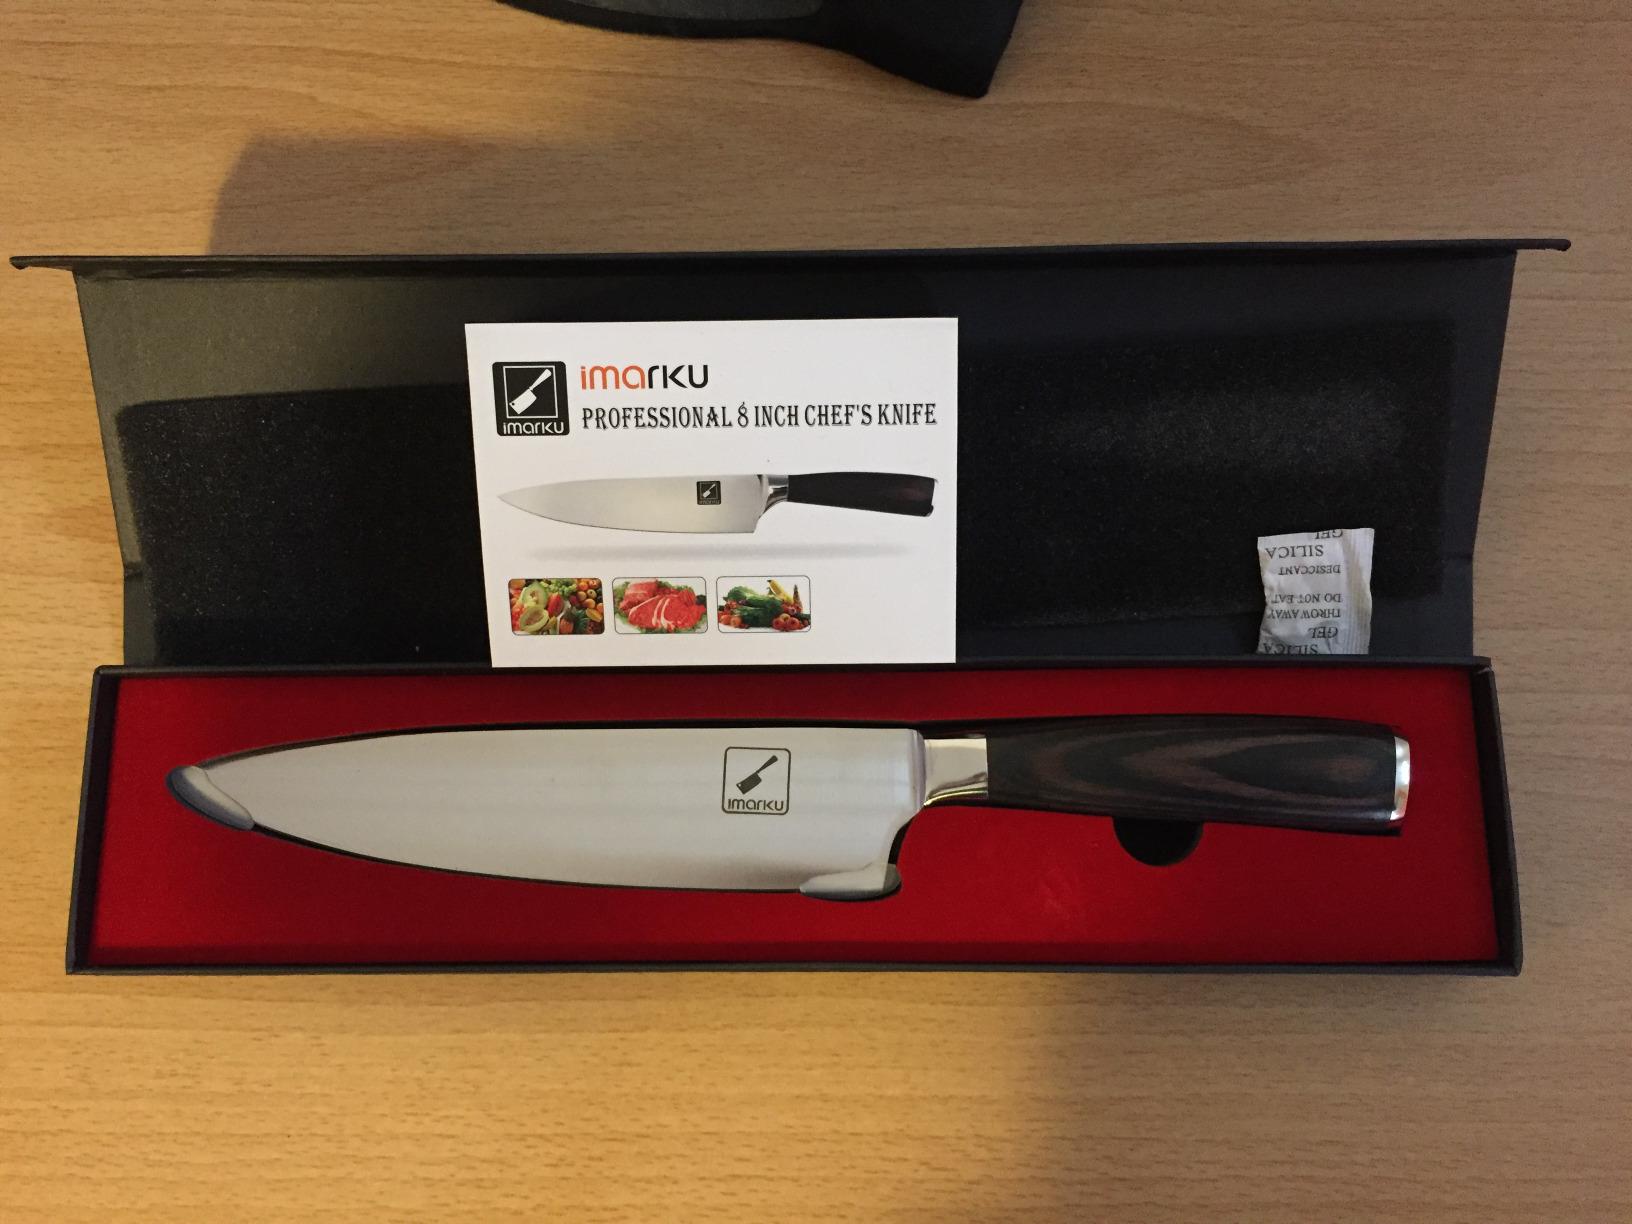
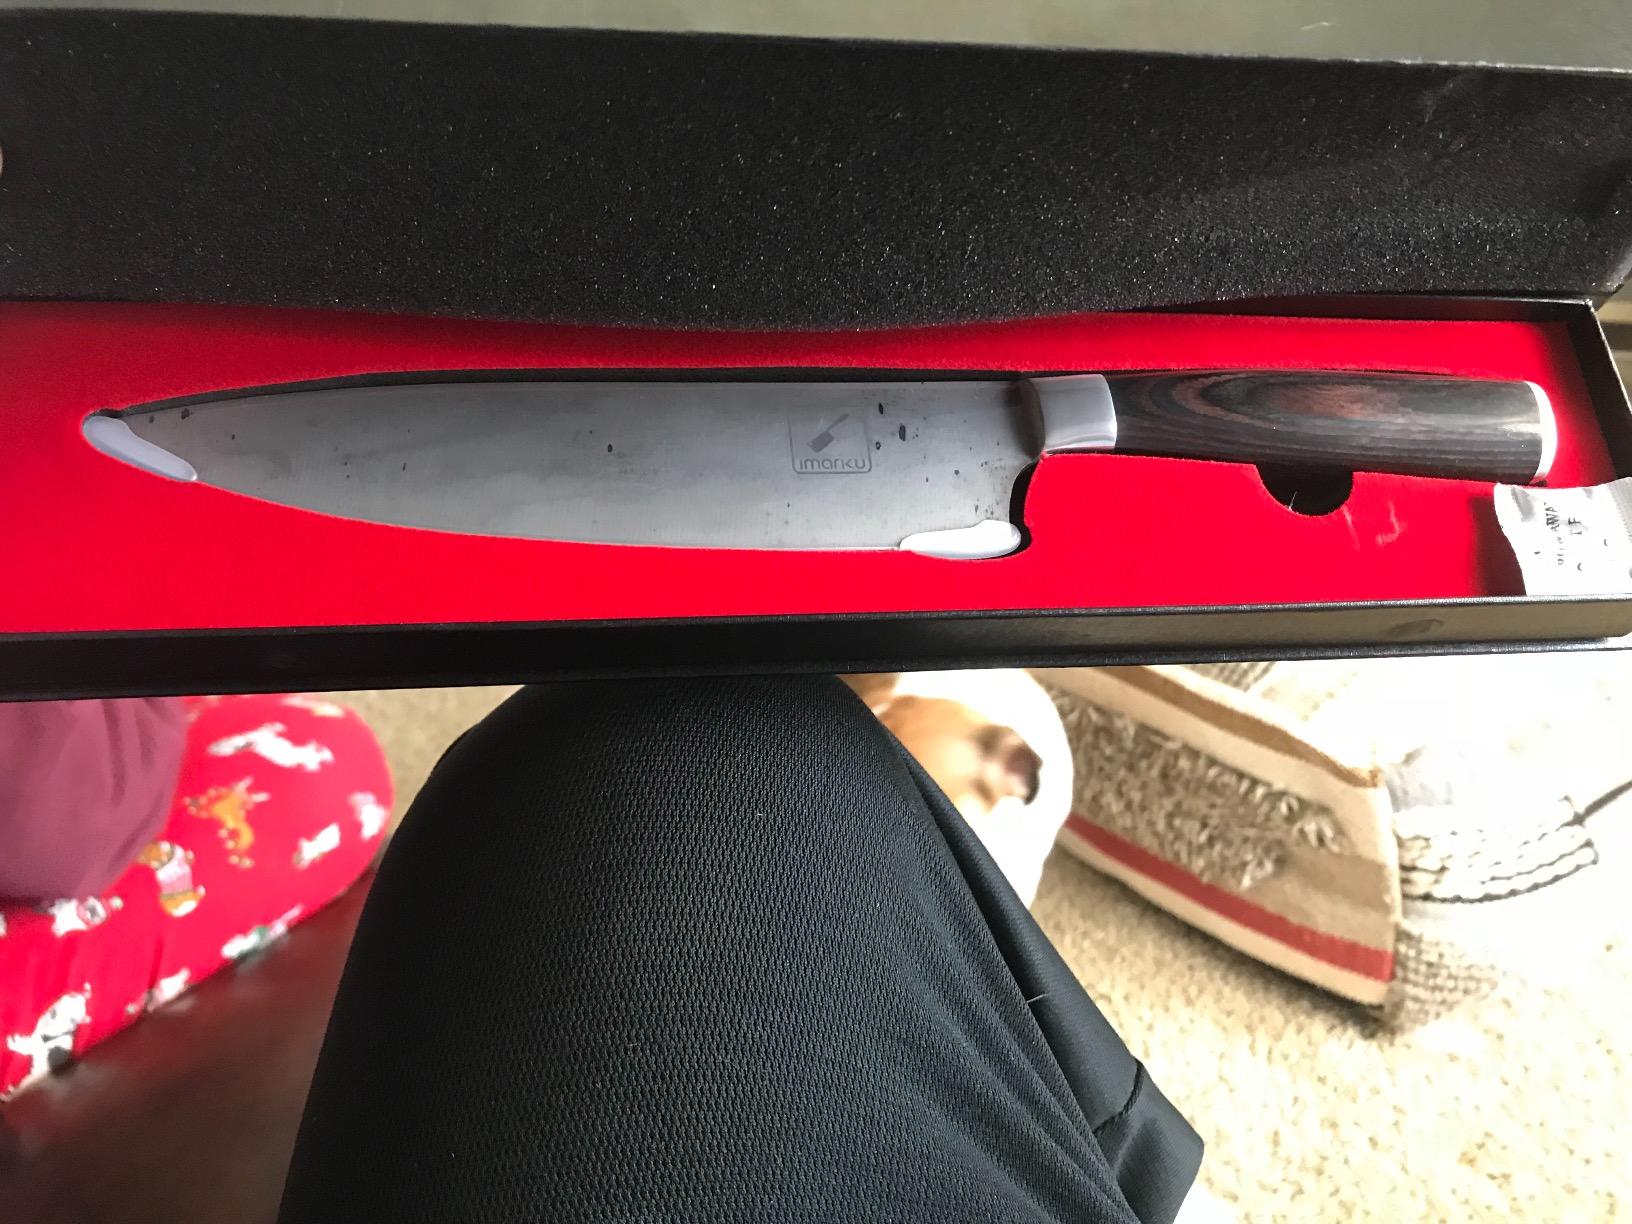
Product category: items_knife
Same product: yes